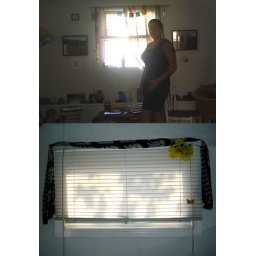
she came in through the bathroom window